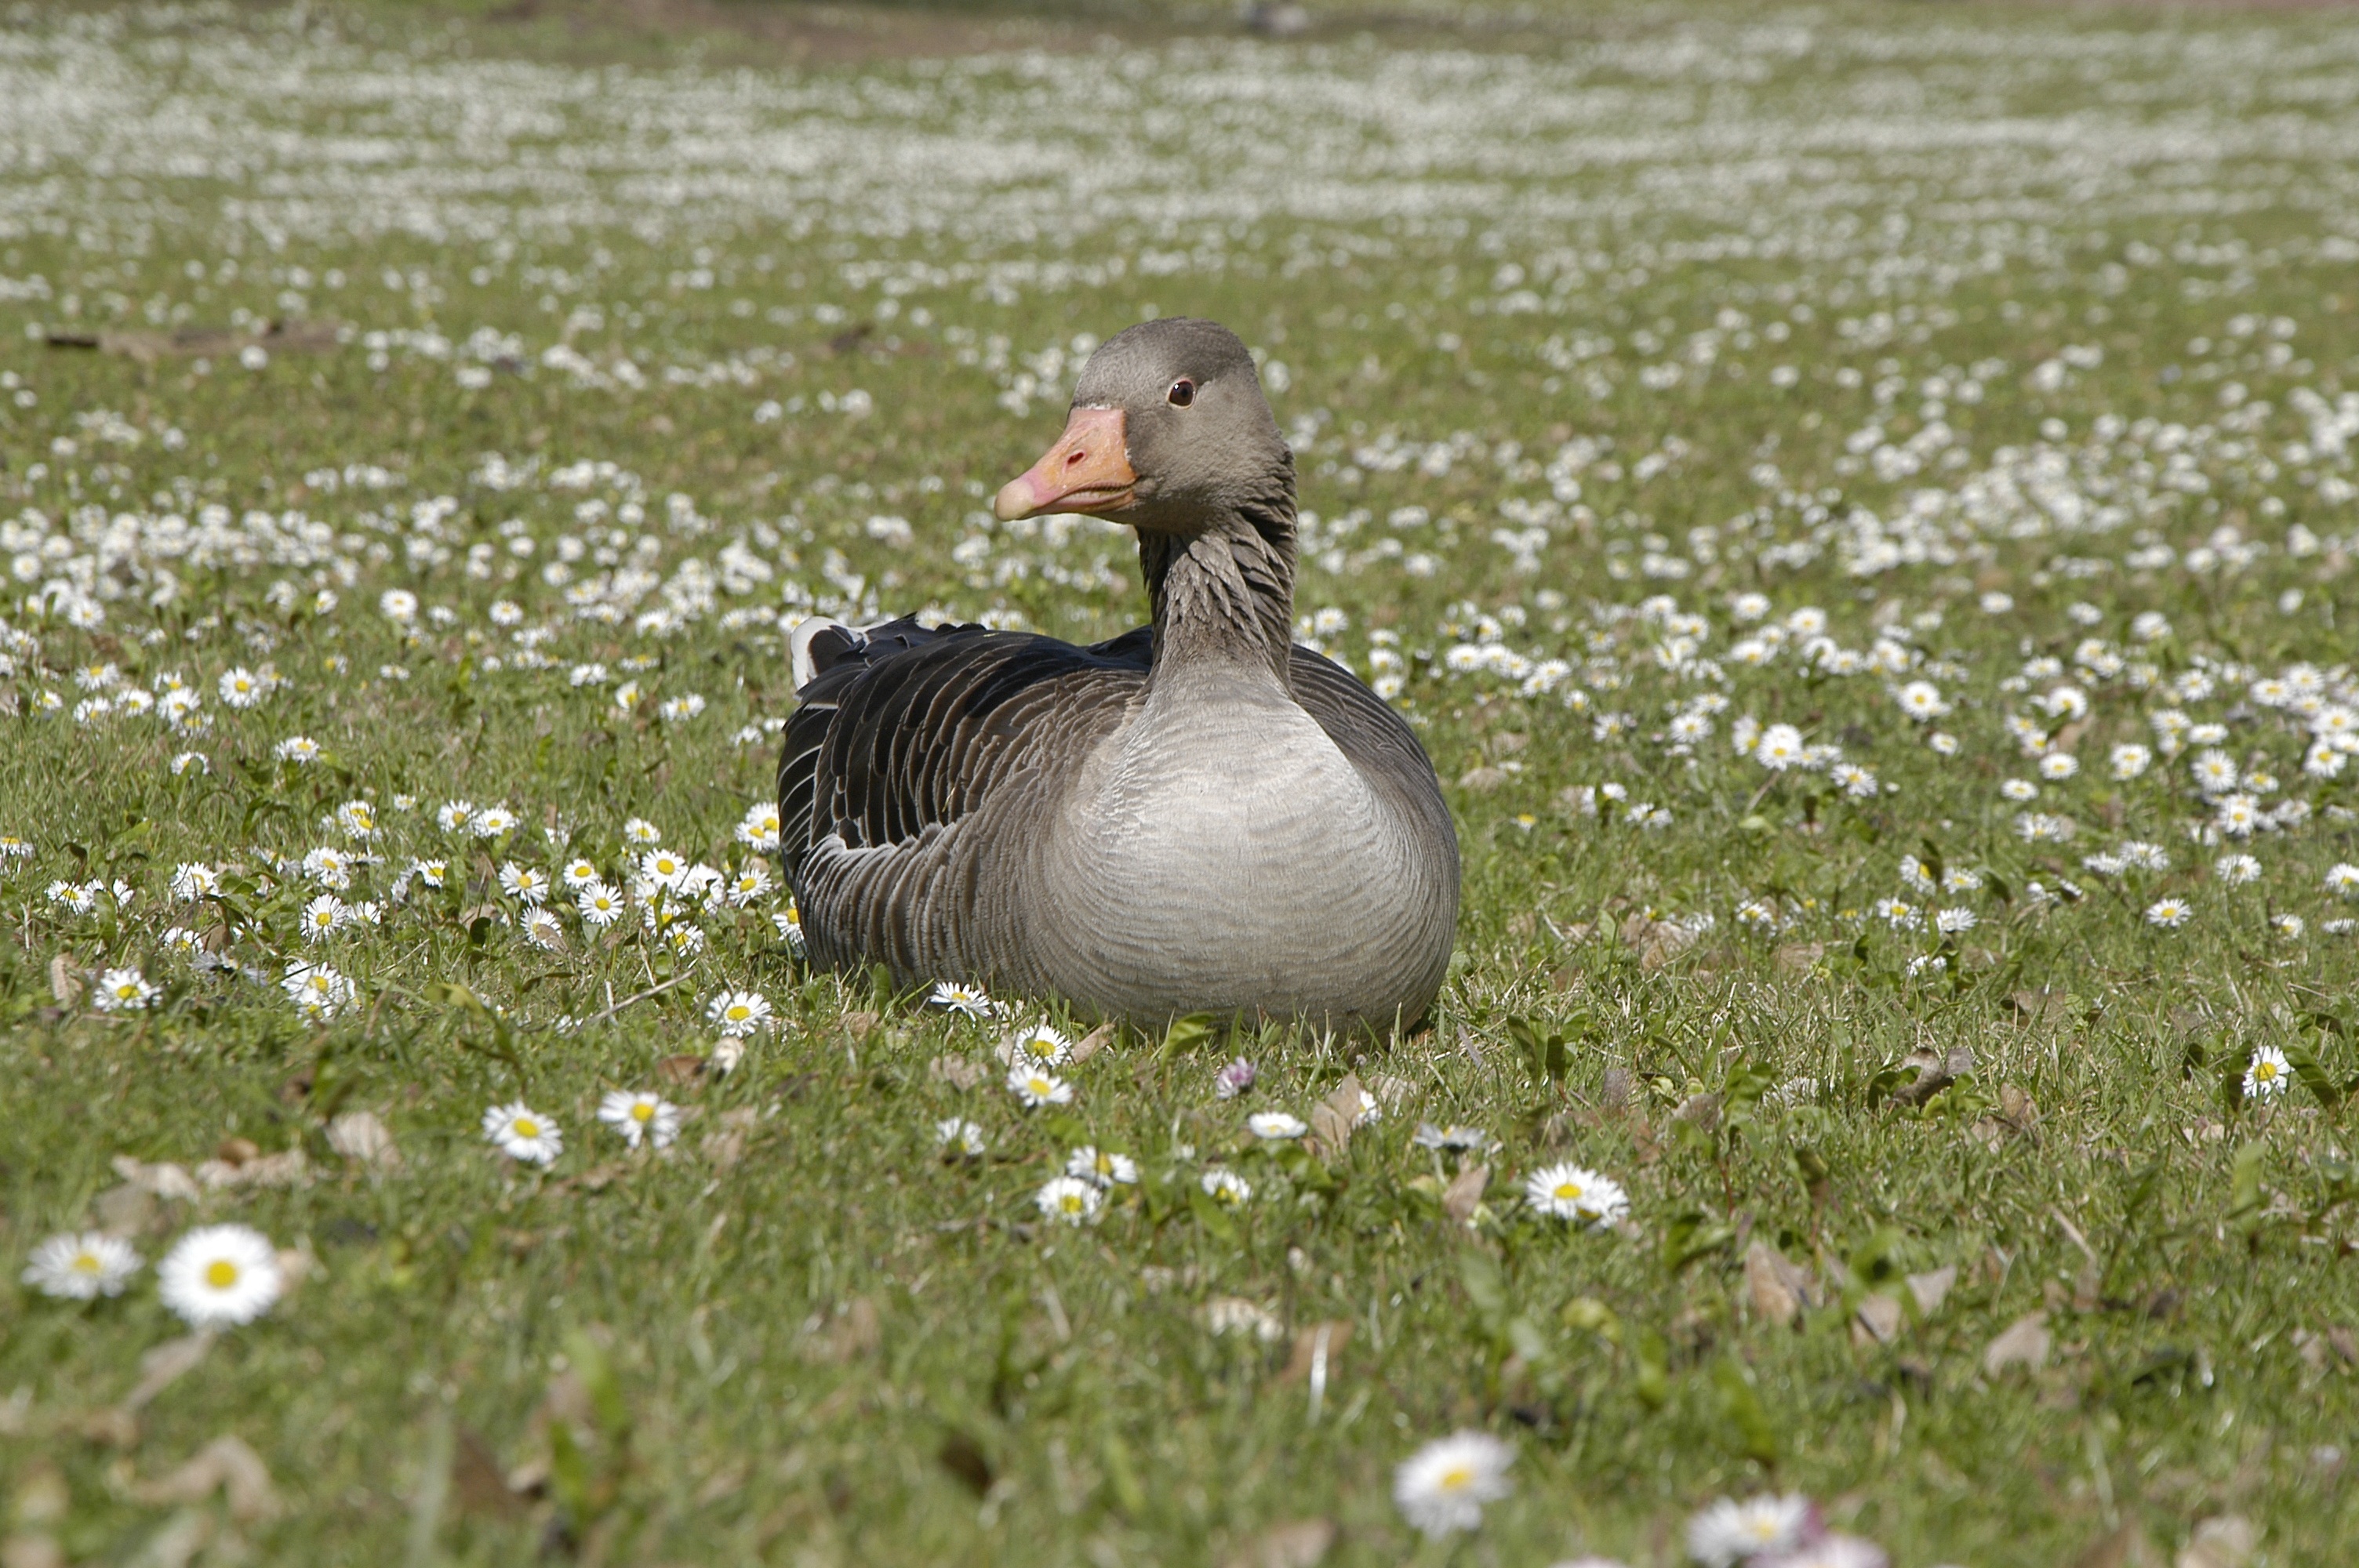
nature, grass, bird, lawn, meadow, prairie, wildlife, spring, park, fauna, duck, goose, vertebrate, waterfowl, water bird, ducks geese and swans